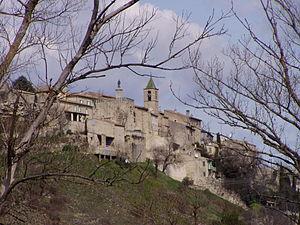
Village de Dauphin
Le département français des Alpes-de-Haute-Provence compte 275 églises pour un total de 200 communes, soit une moyenne de 1,37 église par commune.